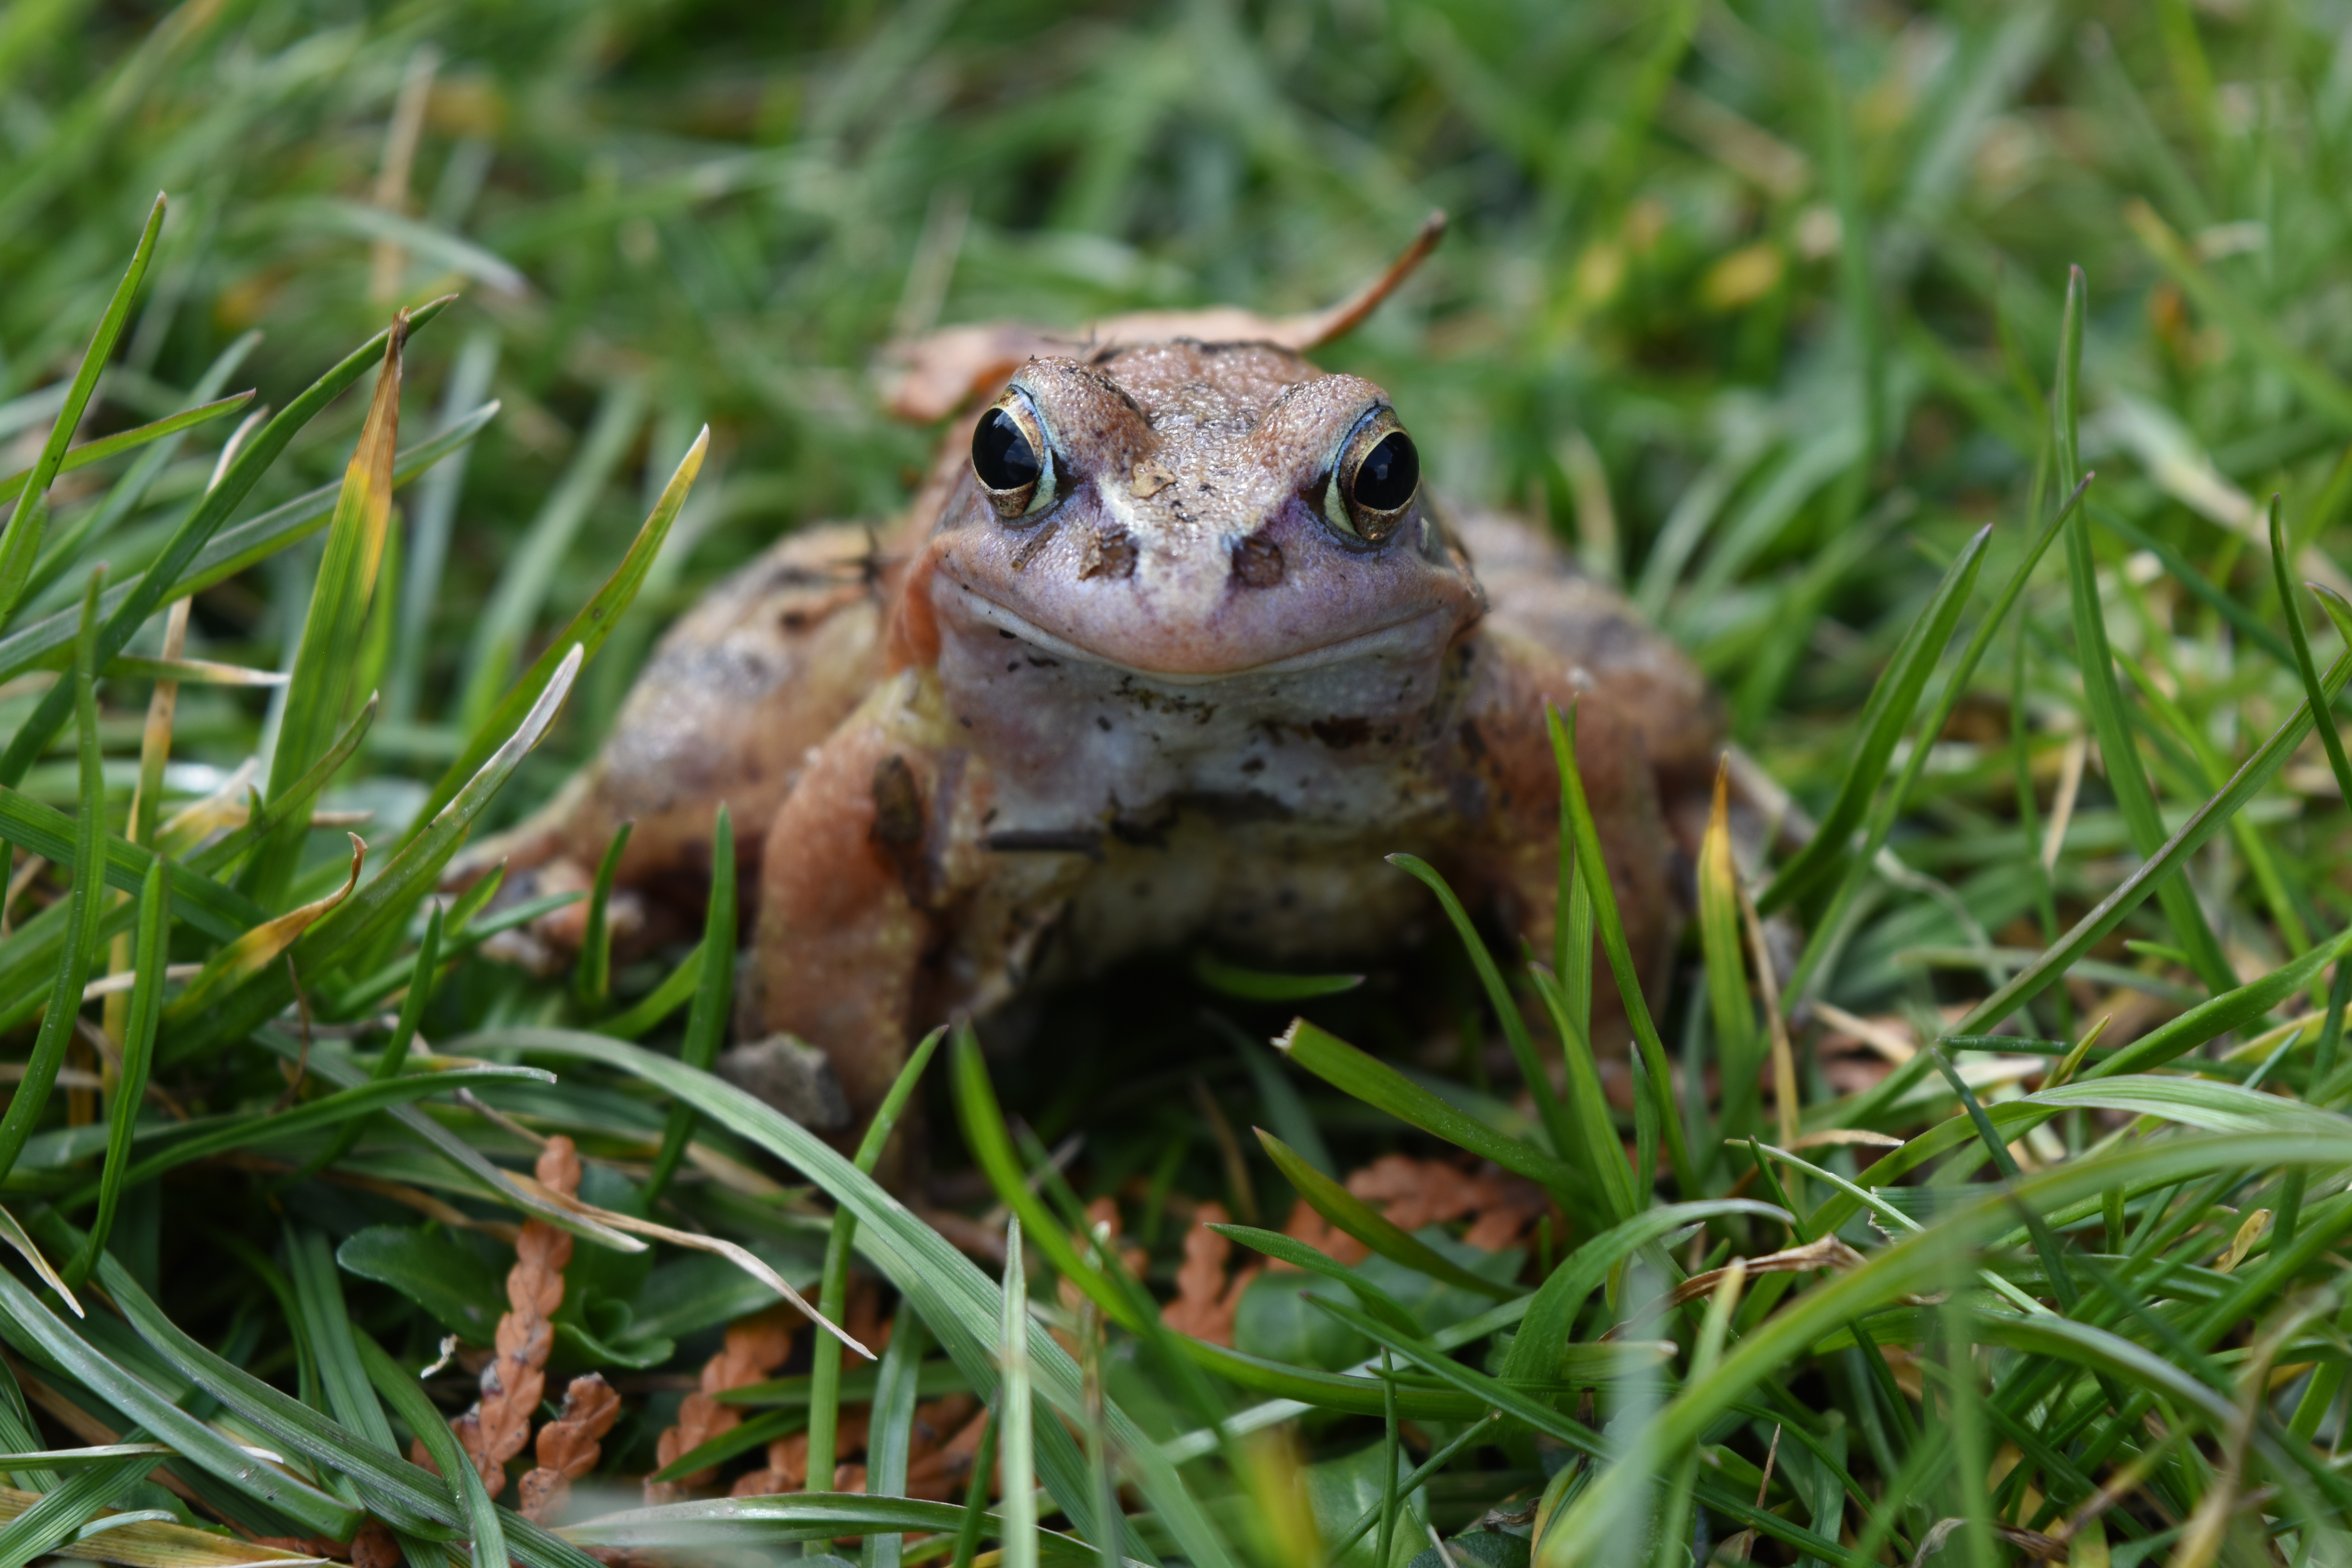
nature, grass, frog, toad, reptile, amphibian, organism, the frog, ranidae, terrestrial animal